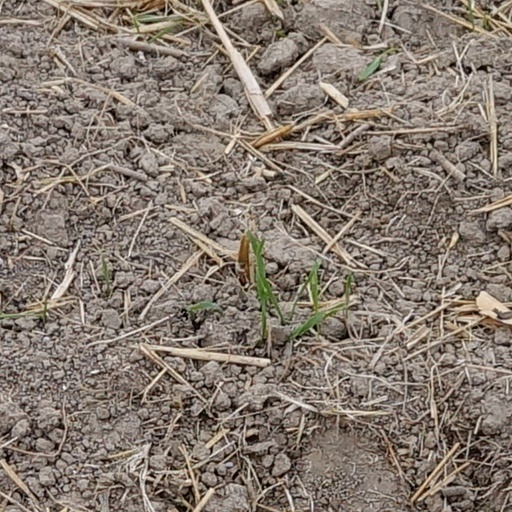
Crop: wheat